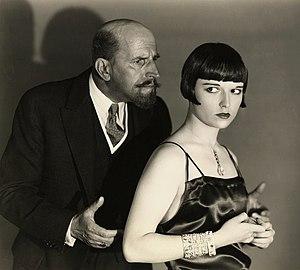
Gustav von Seyffertitz est un acteur, metteur en scène et réalisateur d'origine allemande, naturalisé américain en 1922, de son nom complet Gustav Karl Viktor Bodo Maria Freiherr von Seyffertitz, né le 4 août 1862 à Haimhausen, mort le 25 décembre 1943 à Los Angeles — Quartier de Woodland Hills.
The Canary Murder Case est un film américain réalisé par Malcolm St. Clair et Frank Tuttle, sorti en 1929.
Louise Brooks est une actrice américaine, née Mary Louise Brooks.